Betrayal at Krondor

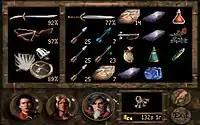
Inventory screen.

The game features a wide variety of items, including equipment, food, treasure, and magical artifacts. Each item also has detailed background information available by right-clicking it.